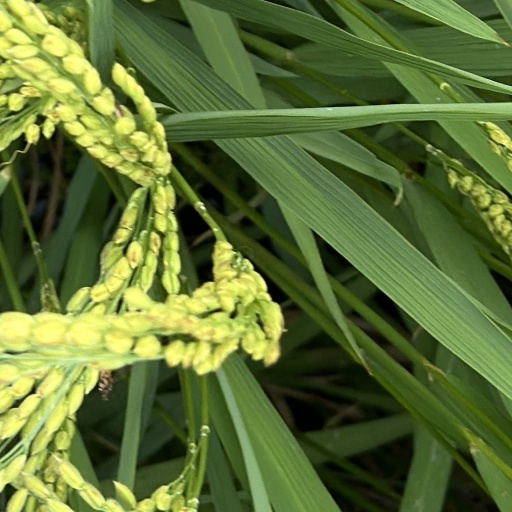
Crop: rice